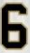
Number: 6